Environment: real
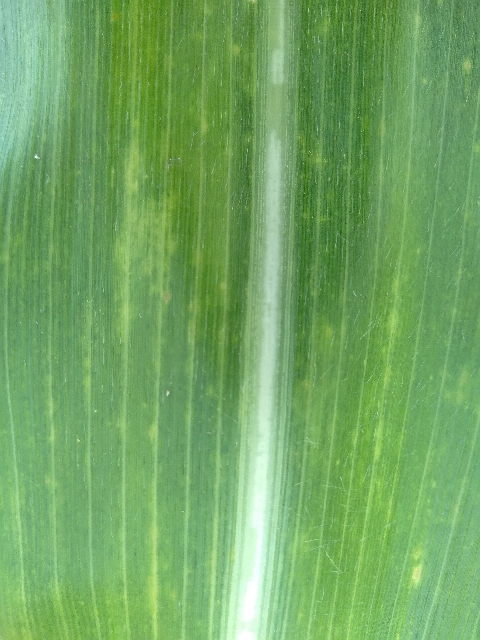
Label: lethal_necrosis